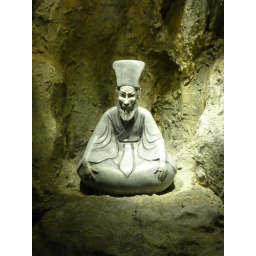
Found in the 'Chinese Provinces Pavilion' Inside the ground floor of the Chinese Pavilion.